Hambidge Center Historic District

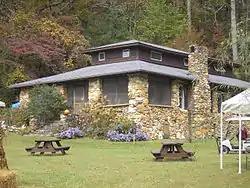

The Hambidge Center Historic District is a historic district near the community of Dillard in Rabun County, Georgia, United States.